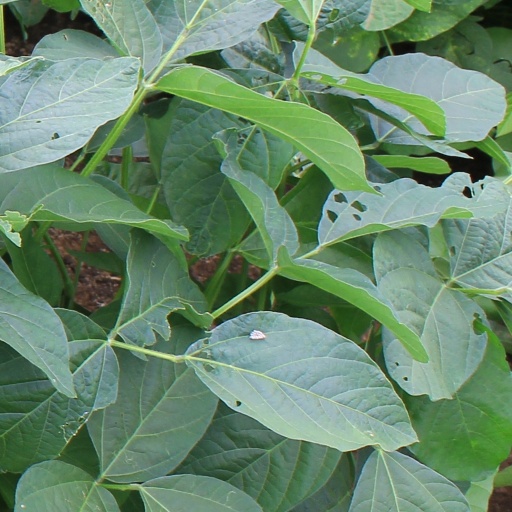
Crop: soybean